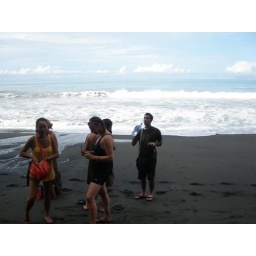
Walking the beach to go eat pizza, taking a little water break in Costa Rica